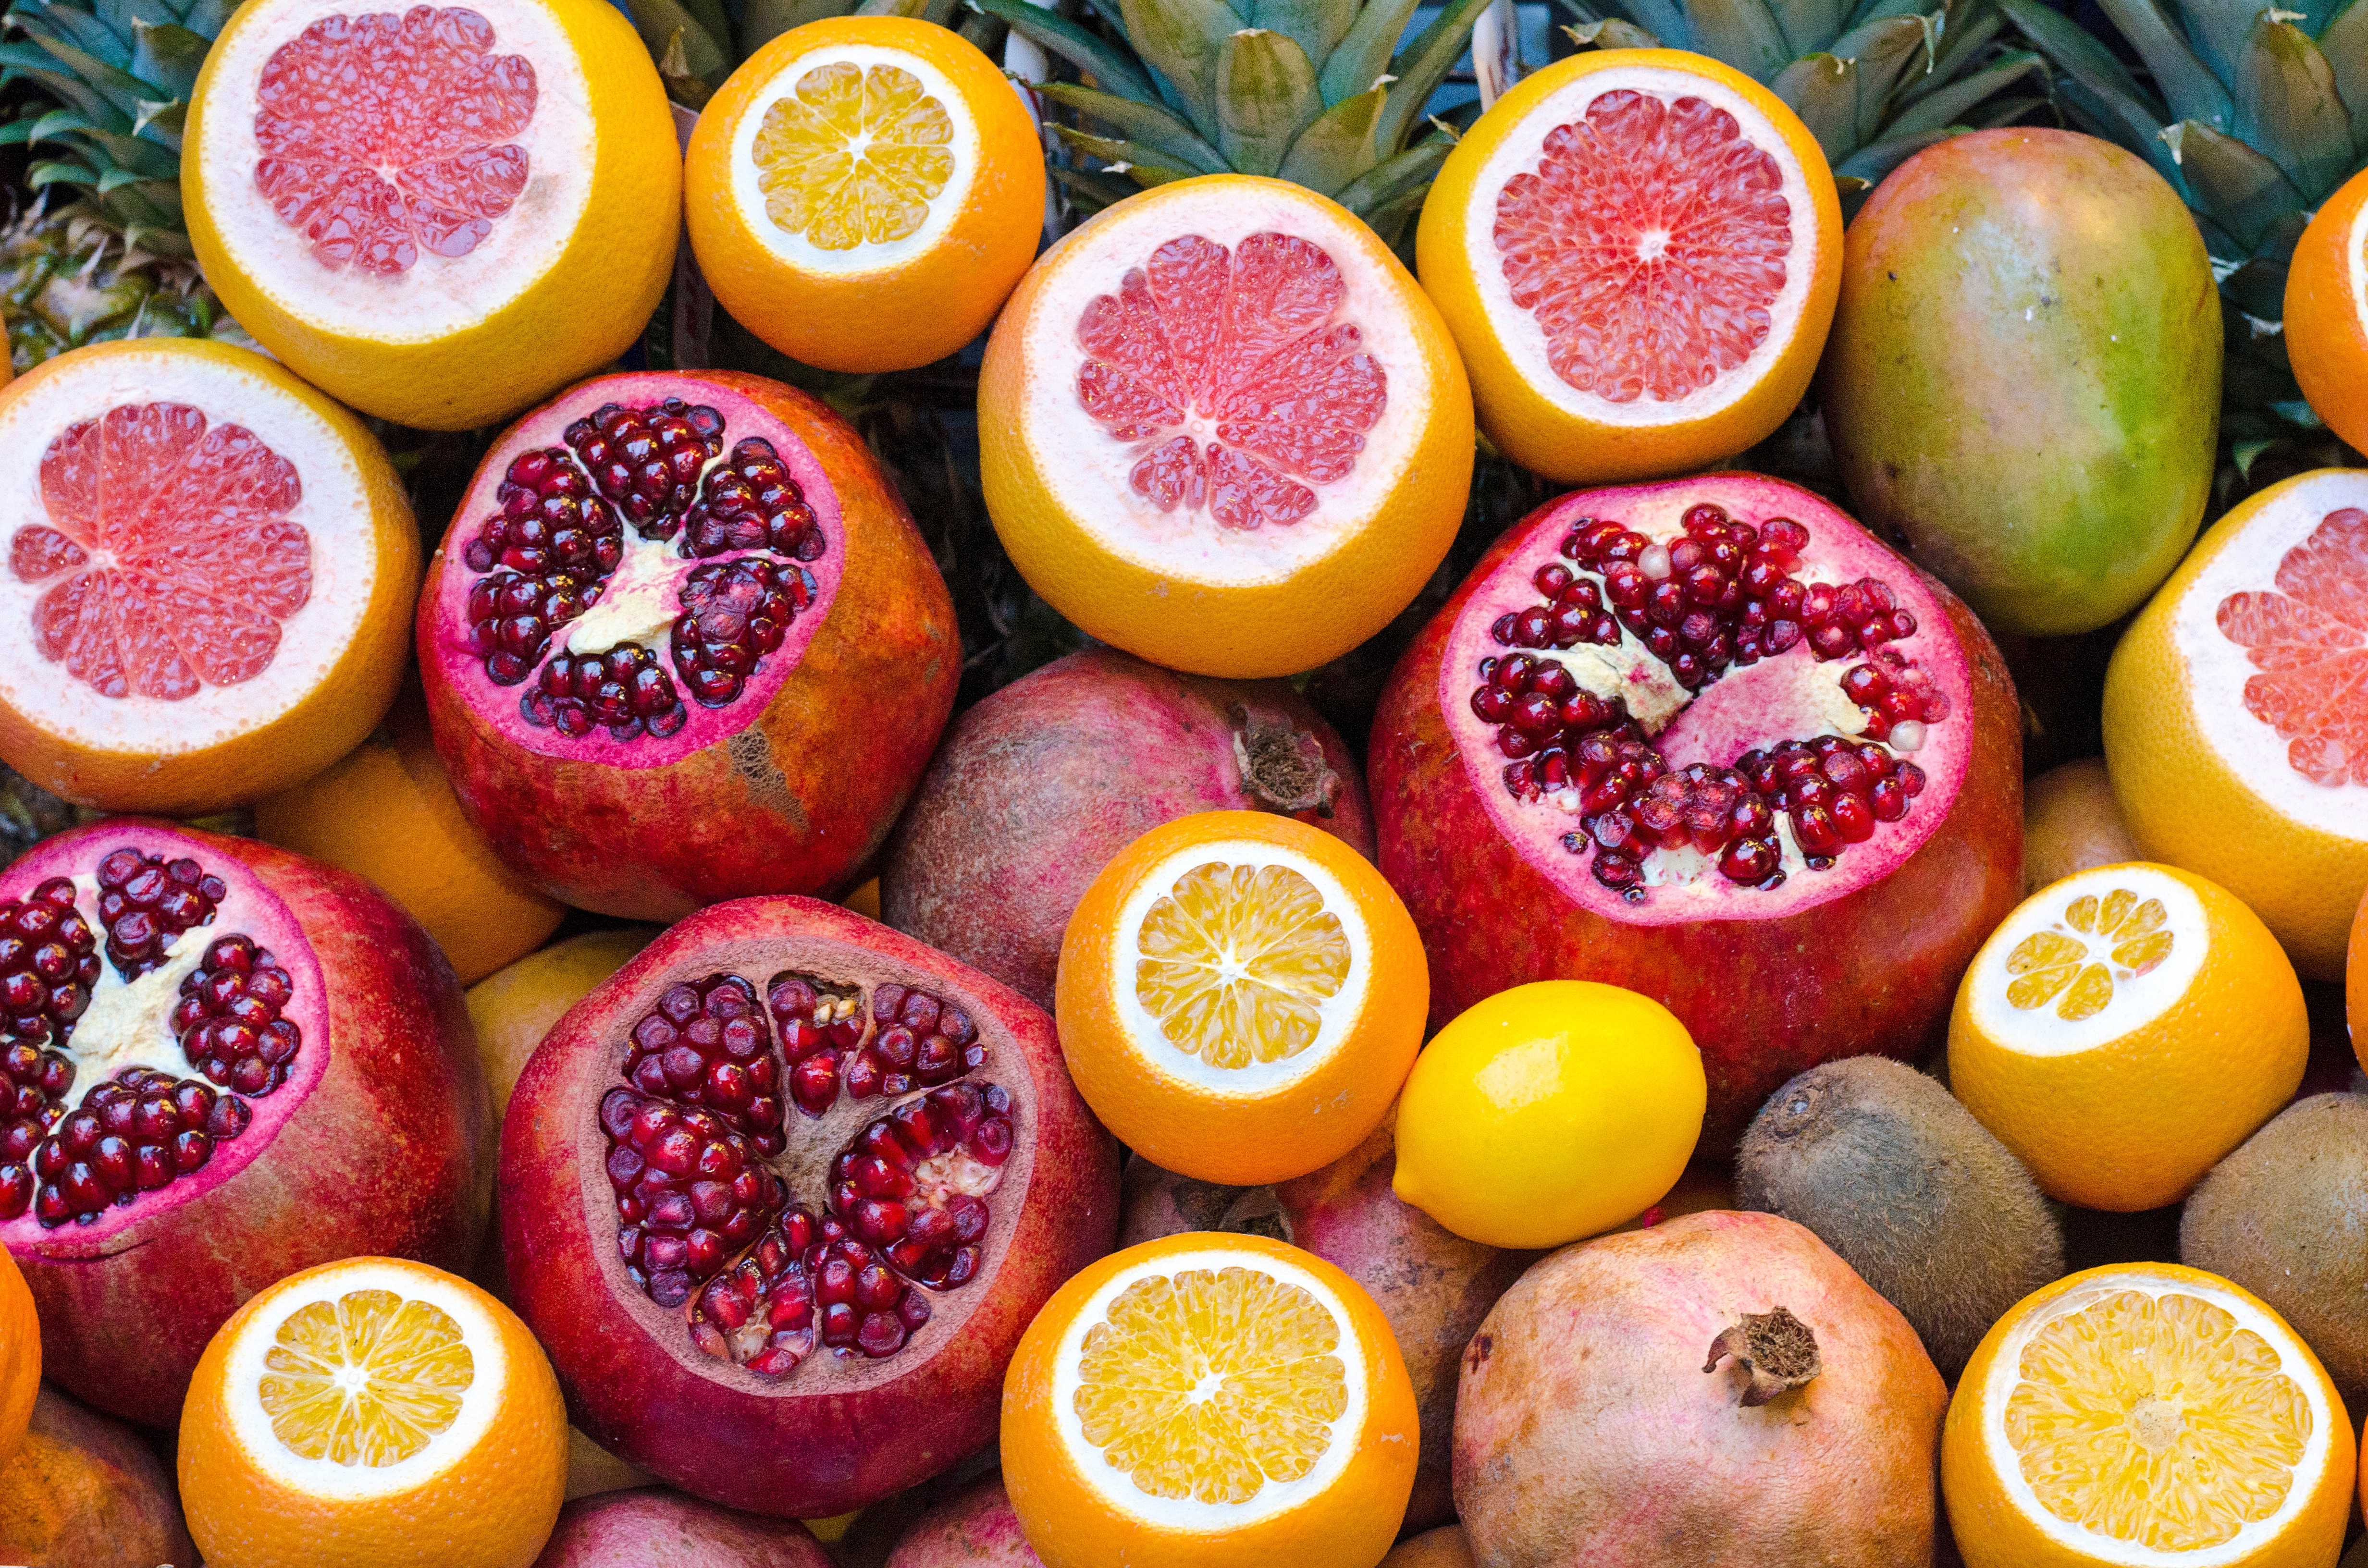
plant, fruit, orange, food, produce, lemon, pomegranate, grapefruit, juice, flowering plant, land plant, tangelo